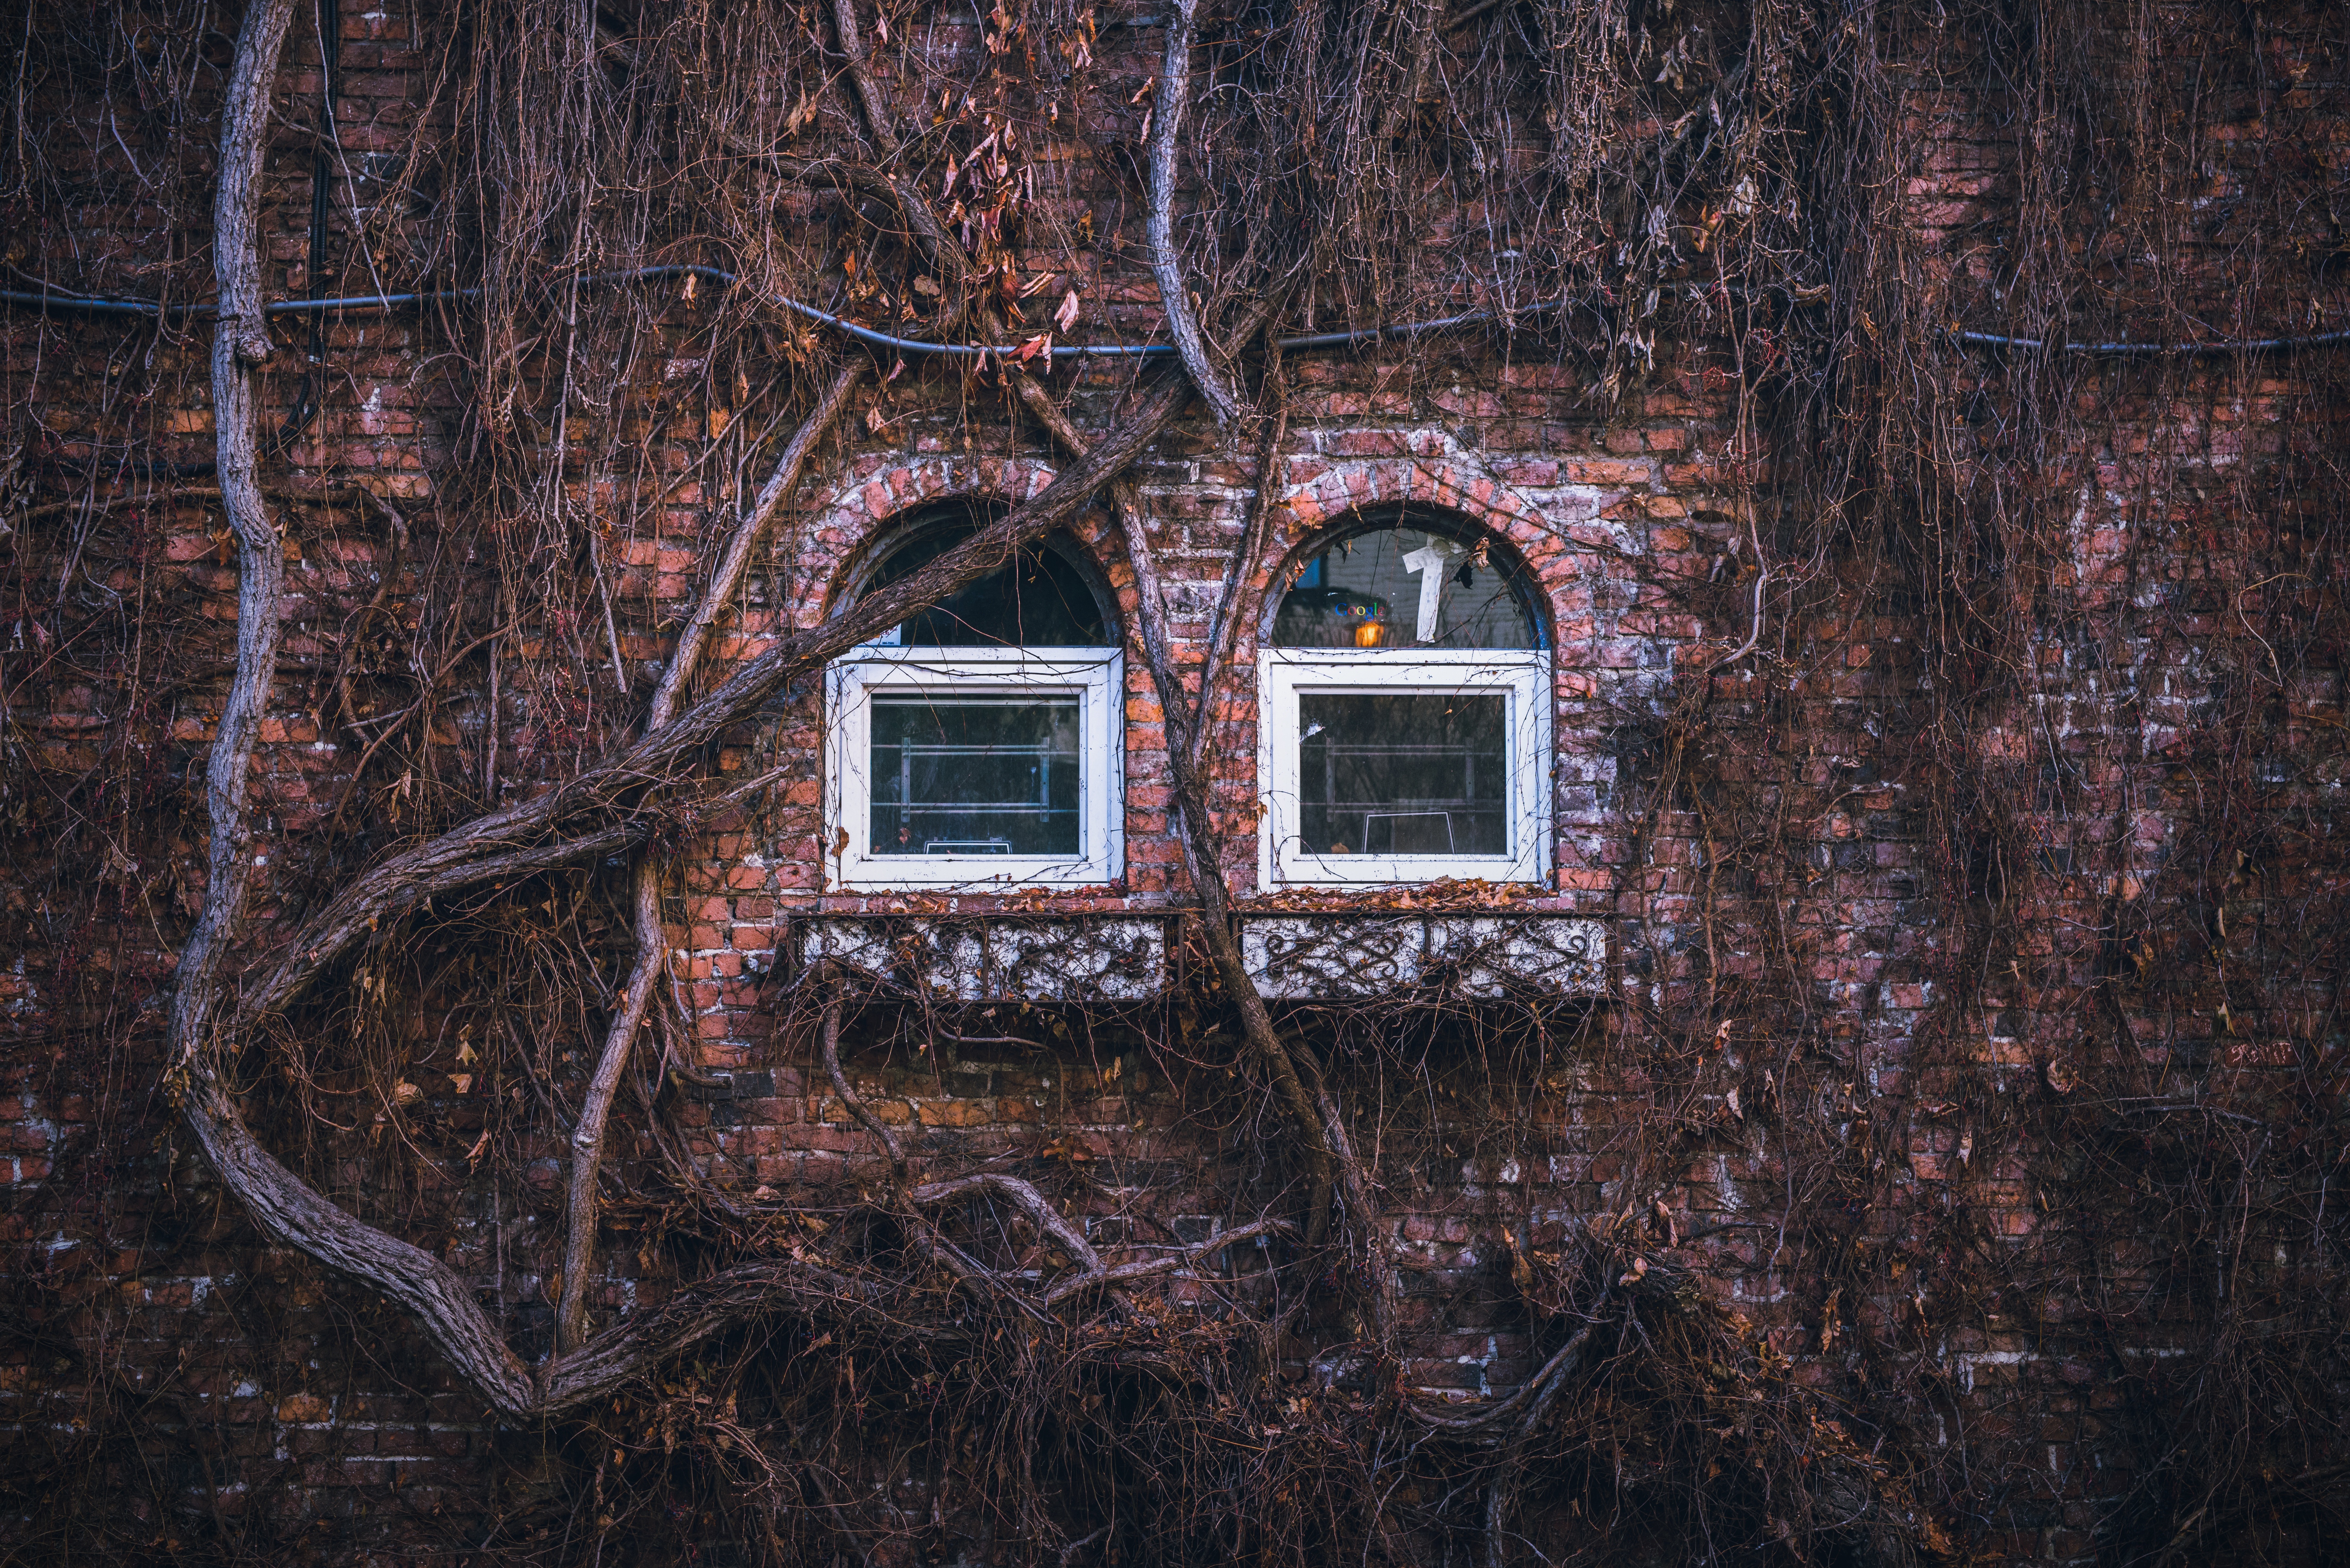
tree, branch, winter, architecture, growth, wood, house, building, home, wall, autumn, darkness, exterior, brick, twigs, art, windows, branches, woodland, brick house, woody plant